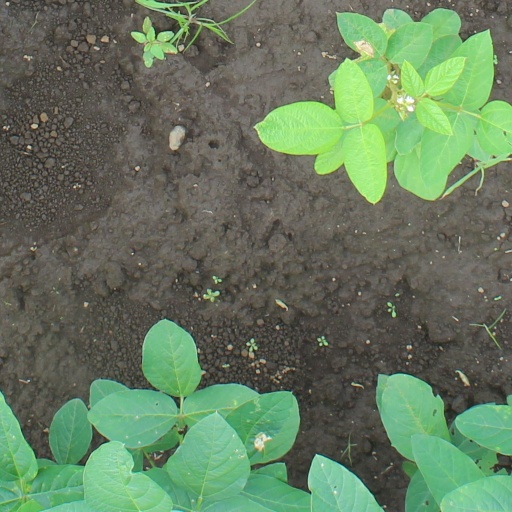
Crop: soybean